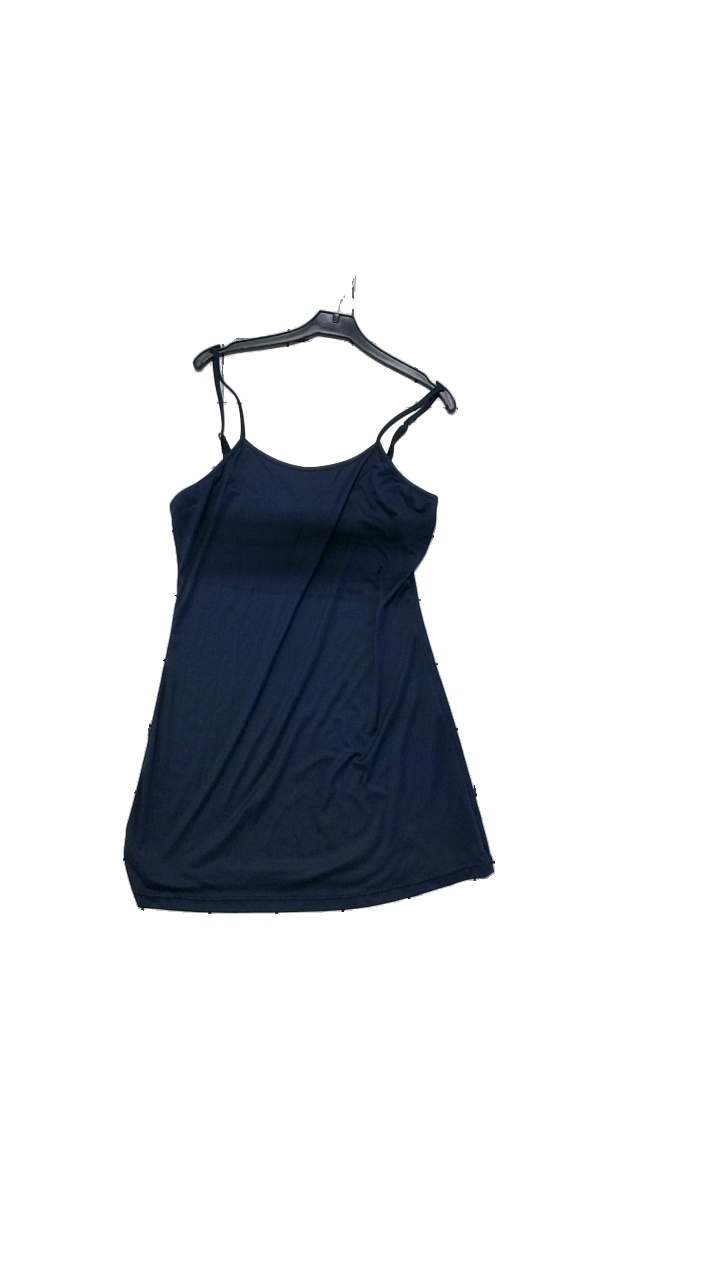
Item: Dress (Ladies)
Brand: True Decadence
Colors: Blue
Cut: Regular, Tight
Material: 100% polyester
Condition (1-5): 4
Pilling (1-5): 4
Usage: Reuse
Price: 50-100